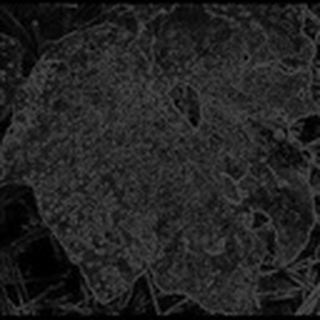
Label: cotton_powdery_mildew